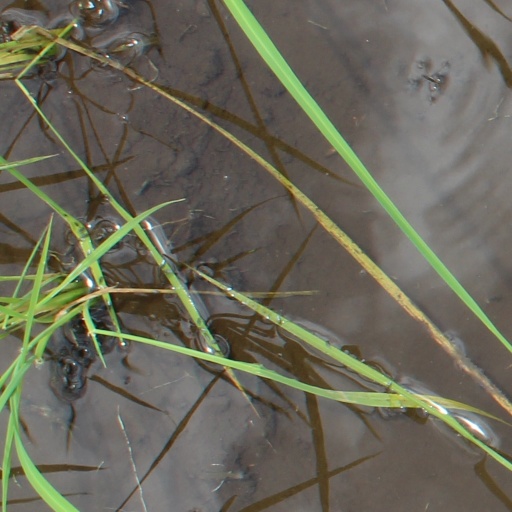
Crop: rice